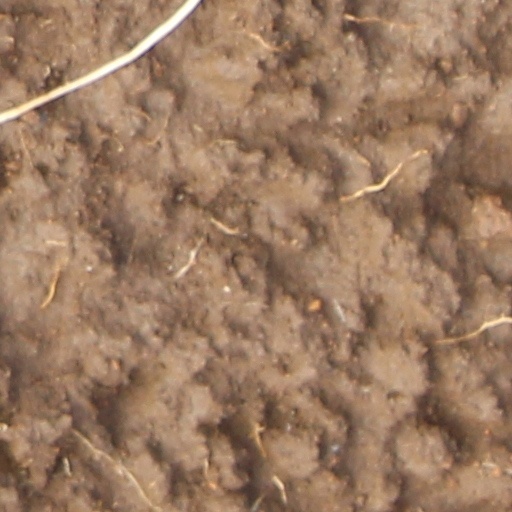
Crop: wheat